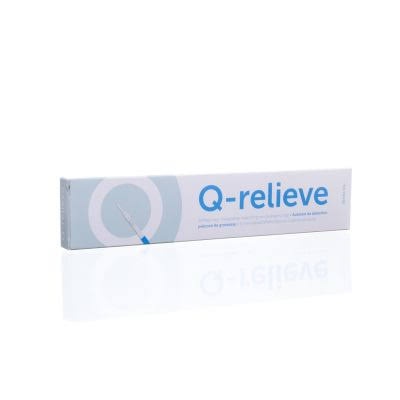
Q-Relieve – Test de Grossesse – 1+1 Gratuit
Q-Relieve – Test de Grossesse – 1+1 Gratuit Le Test de Grossesse Q-Relieve est un dispositif simple, rapide et fiable pour détecter une grossesse dès les premiers jours de retard des règles. Son format 1+1 gratuit permet d’avoir un test de rechange à disposition. Caractéristiques principales : Test de grossesse urinaire, détection précoce dès 1 jour après le retard des règles. Résultat simple à lire en quelques minutes. Lot 1+1 gratuit : 2 tests inclus. Utilisation facile, pratique et hygiénique. Bienfaits : Permet une détection rapide et fiable de la grossesse. Offre un résultat clair et précis. Format économique avec un test supplémentaire inclus. Pratique à utiliser à domicile. Conseils d’utilisation : Suivre les instructions fournies dans la notice. Prélever l’urine et appliquer sur la zone indiquée. Lire le résultat après le temps recommandé (généralement quelques minutes).
Brand: Parapharmacie Discount
Category: Health & Beauty > Health Care > Medical Tests > Pregnancy Tests